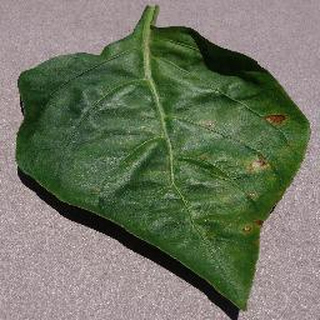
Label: bell_pepper_bacterial_spot